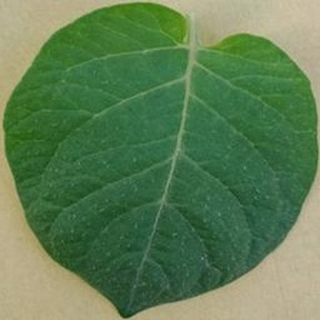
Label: healthy_potato